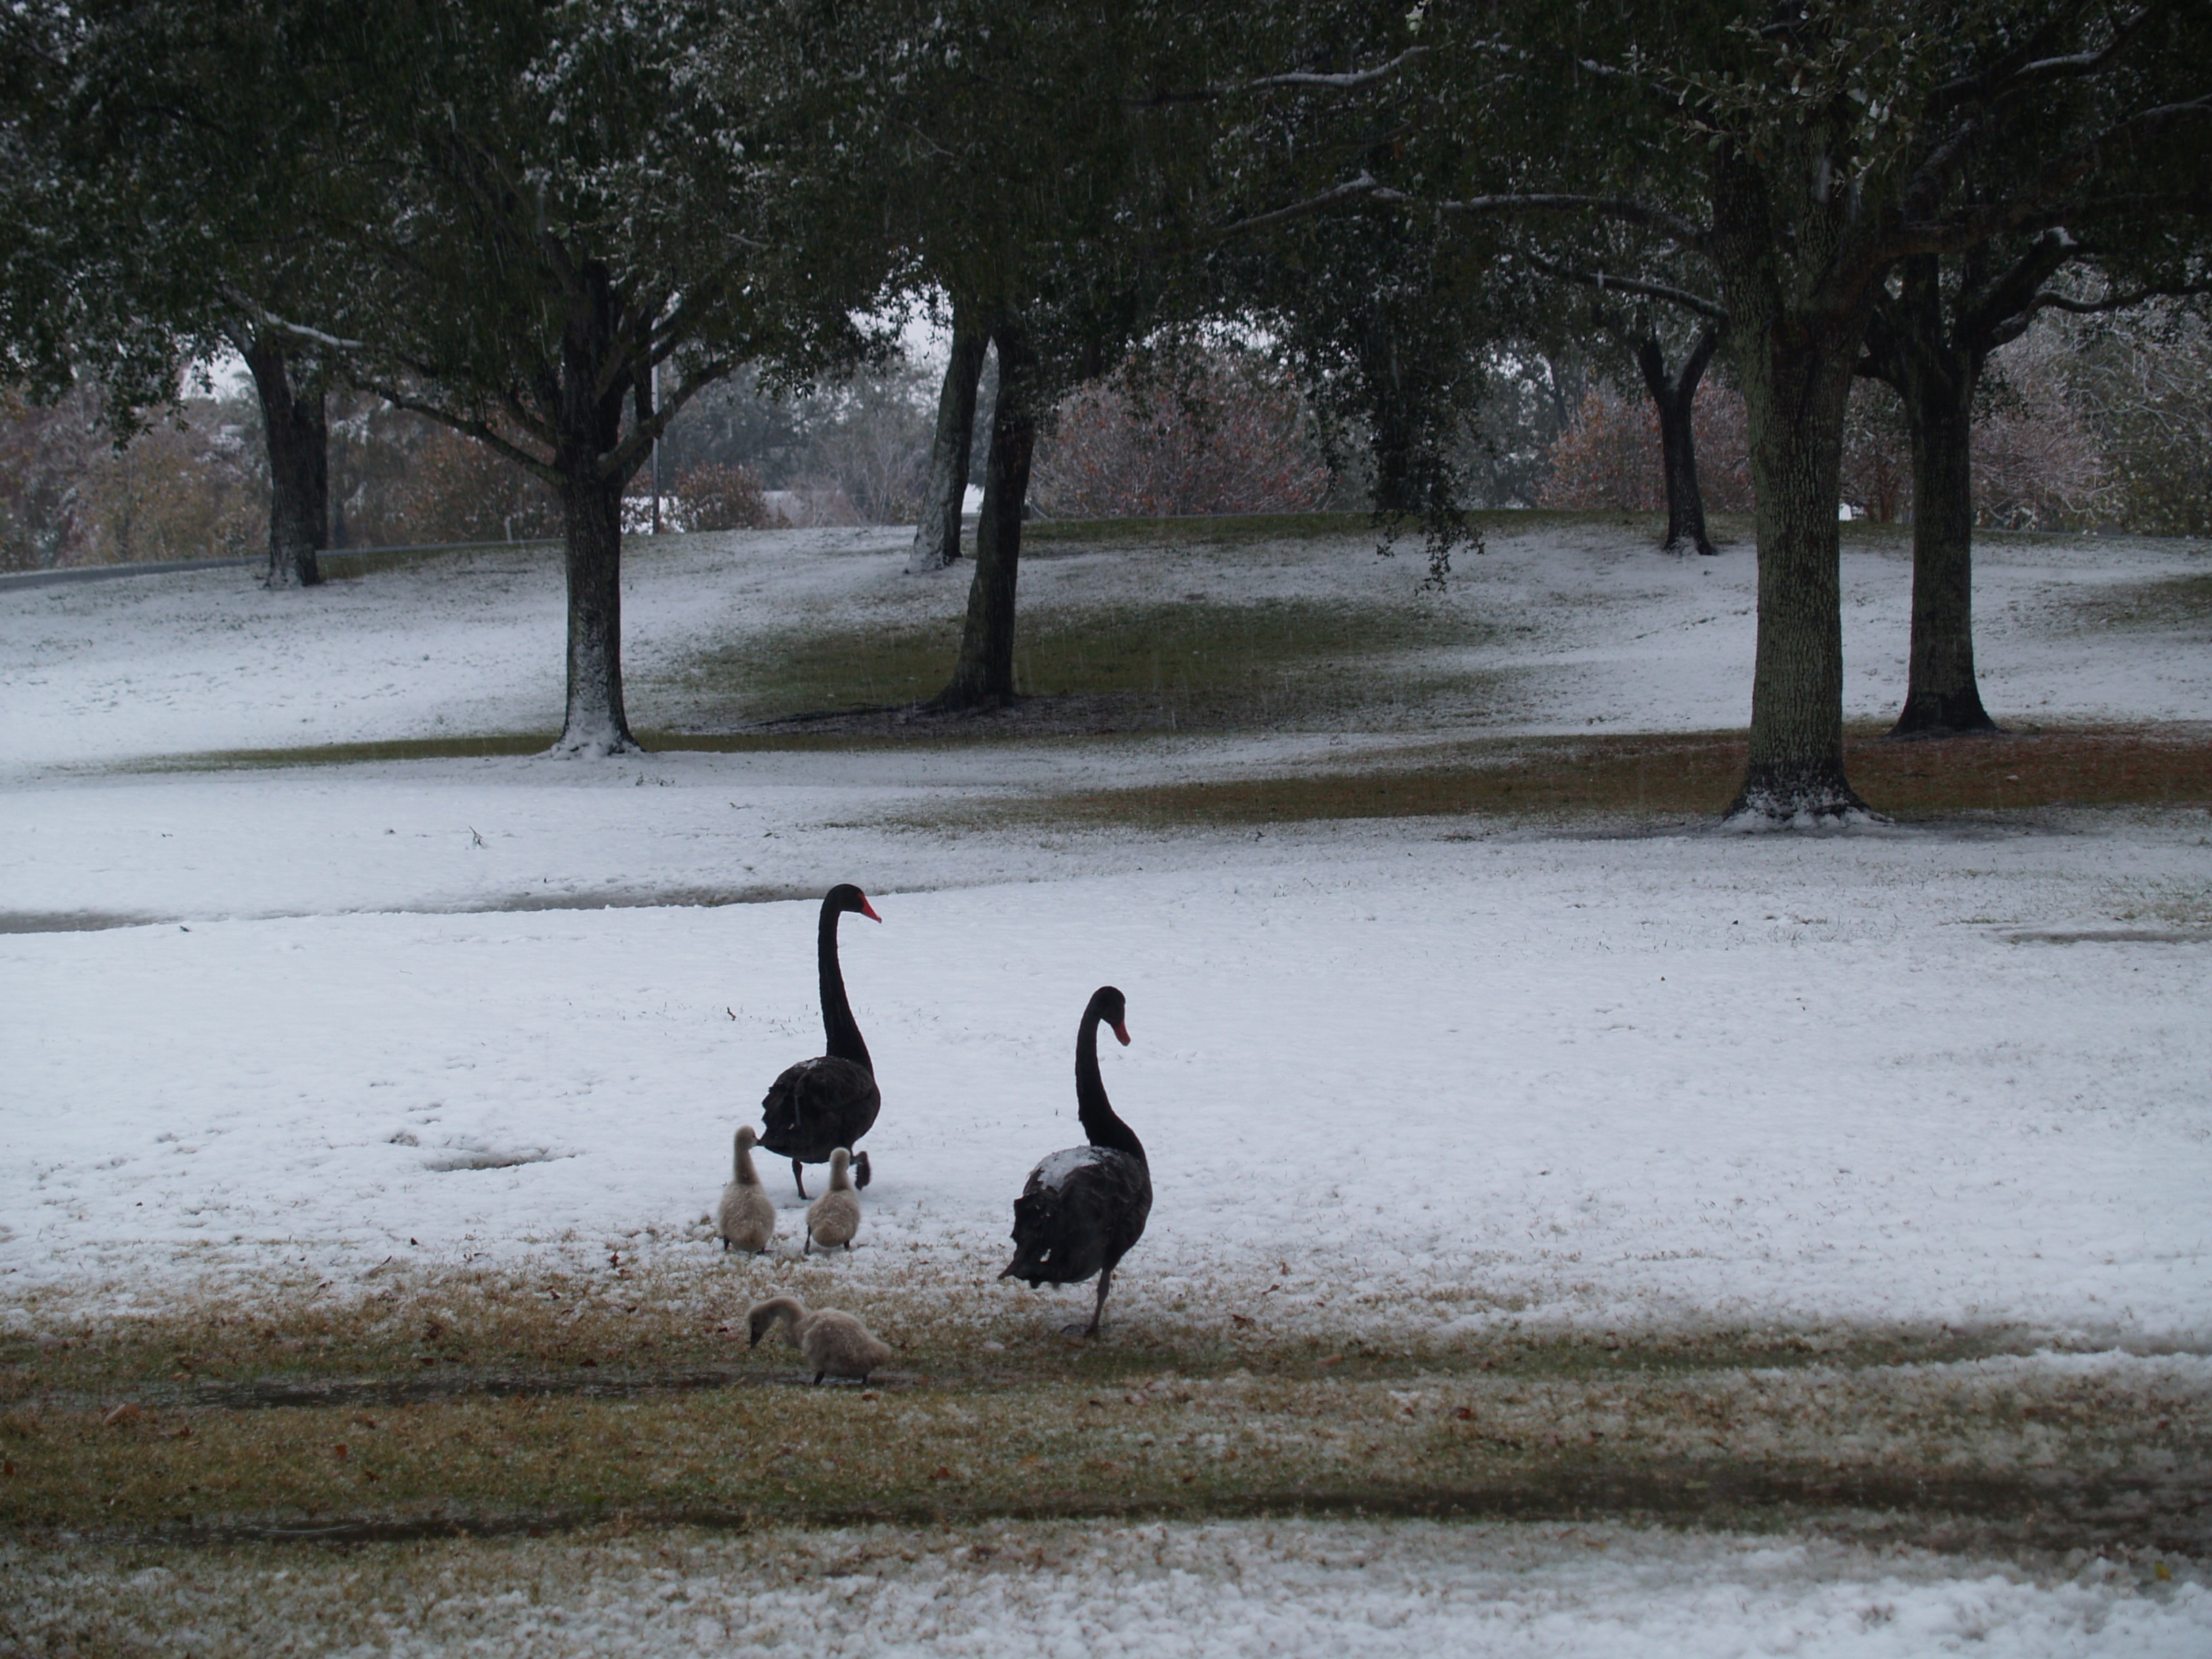
landscape, nature, grass, snow, cold, winter, bird, animal, wildlife, wild, weather, season, fauna, trees, birds, goose, geese, beautiful, ducks, waterfowl, chicks, water bird, ducklings, duck bird, domestic goose, ducks geese and swans